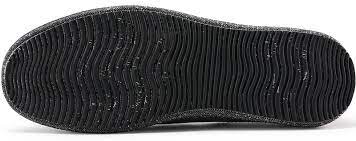
Label: Boat